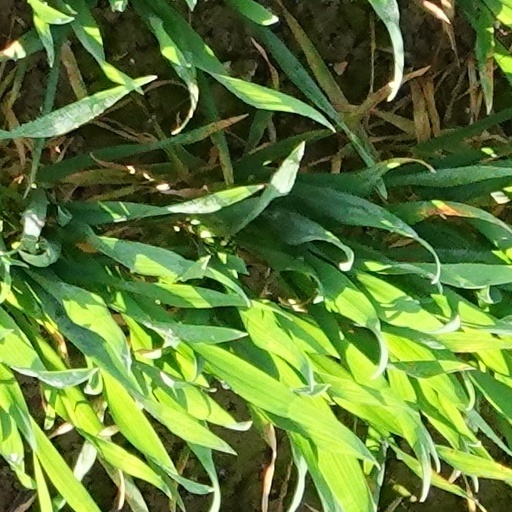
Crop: wheat